Karkh

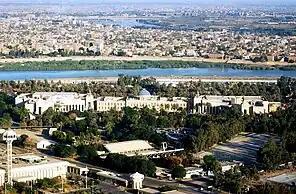
View of the Green Zone in al-Karkh

When al-Karkh was first identified as a district, it was originally named "al-Za'im District" in relation to the former leader, Abd al-Karim Qasim, as it was mentioned in the Iraqi Republic Guide for the year 1960. The older areas of al-Karkh became heritage and historical sites and were home to many well-known figures such as Mulla Abboud al-Karkhi and the poet Kazem Ismail al-Katea. The house of former-Iraqi presidents Abd al-Salam and Abd al-Rahman Arif is located here. In 1973, work began to develop what would become Haifa Street which had many apartments and 77 buildings. Named after the Palestinian city, the streets stretched 2 kilometers from King Faisal I Square to Sheikh al-Waeli Square. Although the first year and a half of the project were troubled with demolition. The street contained eight complex parts with 10 to 15 floors each and were designed to be personally and socially connected. Architect Mo'ath al-Alusi was brought to design the residential buildings on Haifa Streets in the "Haifa Project". He decided to design the urban fabric of the street based on the traditional urban fabric of al-Karkh and decided to not violate it due to not wanting to destroy Baghdad's identity and tradition. Despite his efforts, many of the traditional homes of al-Karkh have since disappeared with the surviving homes suffering from neglect.